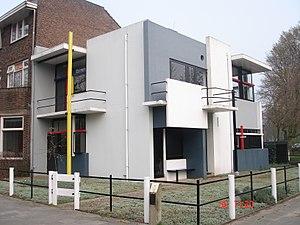
Cet article recense les sites inscrits au patrimoine mondial aux Pays-Bas.